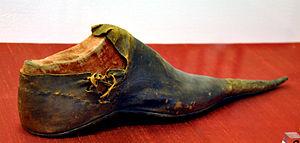
La poulaine est une chaussure de la fin du Moyen Âge portée par les hommes autant que par les femmes. À l'époque moderne, la poulaine désigne une pantoufle, un chausson, ou mule fermée, et souvent fourrée.